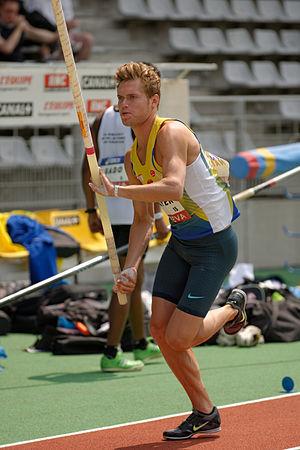
Kevin Mayer pendant la finale de saut à la perche décathlon aux championnats de France d'athlétisme 2013 au Stade Charléty à Paris, le 13 juillet 2013.